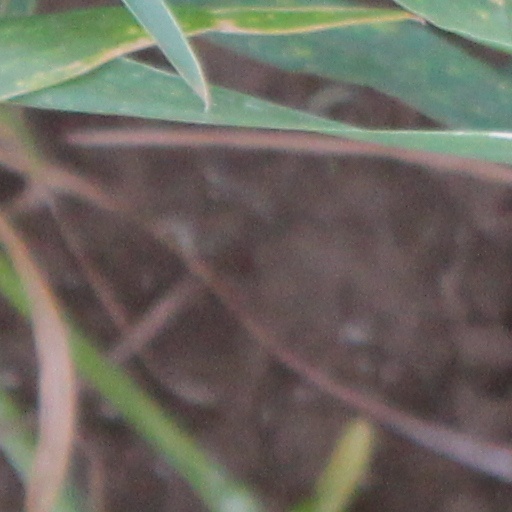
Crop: wheat